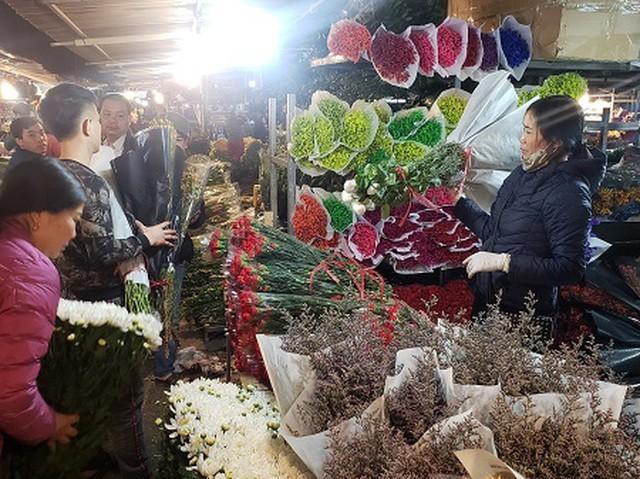
có nhiều người đang cầm trên tay một bó hoa ở trong hình